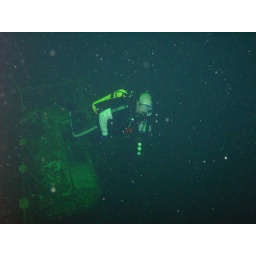
Richard Finch cruises like a fish in water